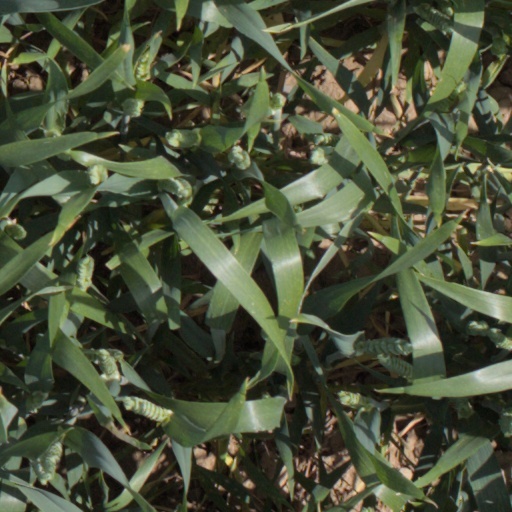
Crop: wheat